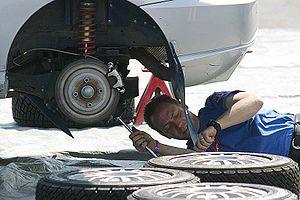
Le mécanicien automobile est un technicien d’atelier qui assure l’entretien, la maintenance, la réparation et le réglage des véhicules automobiles. C’est le responsable des organes mécaniques constituant l’essentiel d’un véhicule : moteur, boîte de vitesses, embrayage, suspension, direction... Il possède des notions pointues dans les domaines électrique, hydraulique, pneumatique ou encore électronique. Il peut aussi être amené à intervenir sur des activités de vente de voitures neuves ou d’occasion.